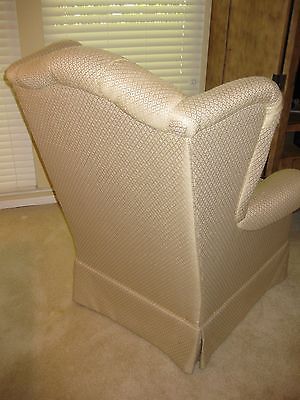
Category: chair